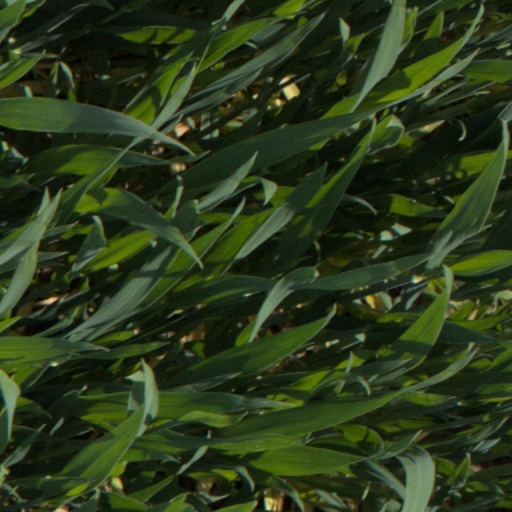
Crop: wheat